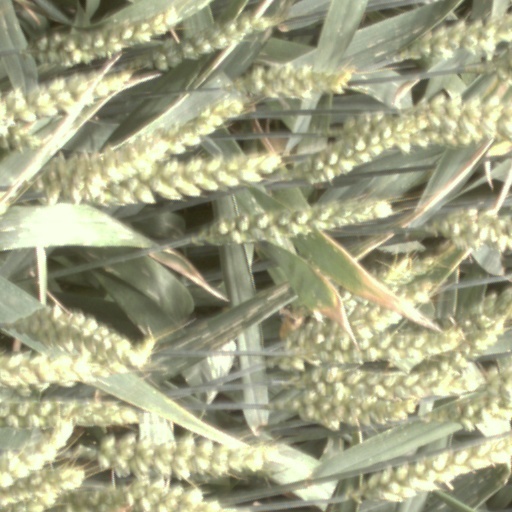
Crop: wheat